USS LSM-60

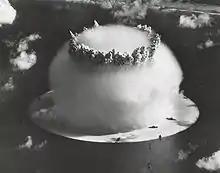
"LSM-60" is destroyed as part of the Operation Crossroads BAKER test

In 1946, the United States conducted the first nuclear weapon tests designed to measure nuclear explosion effects on ships, Operation Crossroads. The second shot of this test, BAKER, was designed to test the effects of an underwater nuclear blast on surface ships and submarines.